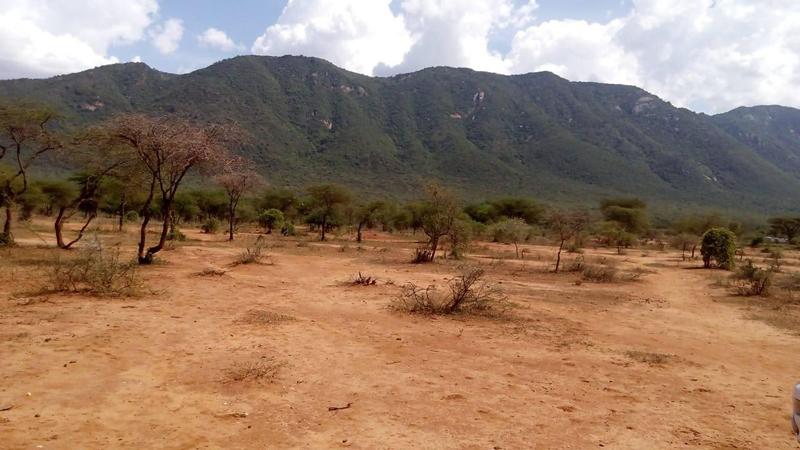
Mandhari yenye miti mingi mikubwa kwa midogo iliyotapakaa hapa na pale juu ya udongo uliokauka kutokana na ukame. Na mlima mrefu ukiofunikwa na uoto wa asili wenye majani mazito ya rangi ya kijani kibichi, na anga lililofunikwa na mawingu yenye rangi nyeupe.